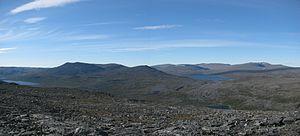
Les Alpes scandinaves ou Scandes sont une chaîne de montagnes s'étendant tout le long de la côte ouest de la péninsule Scandinave. Elles couvrent l'essentiel de la Norvège, le Nord-Ouest et l'Ouest de la Suède ainsi qu'une toute petite partie de l'Extrême-Nord de la Finlande. Il s'agit d'une des plus importantes chaînes de montagnes d'Europe, s'étirant du sud-ouest au nord-est sur 1 700 km, avec une largeur maximale de 300 km. La chaîne possède deux zones de haute altitude, une au sud de la Norvège, autour du Jotunheimen où se trouve le Galdhøpiggen, point culminant de la chaîne et du pays concerné, et une autre dans le Nord de la Suède, avec le Kebnekaise, point culminant du pays — le point culminant de Finlande se trouve aussi dans la chaîne : il s'agit du Halti.